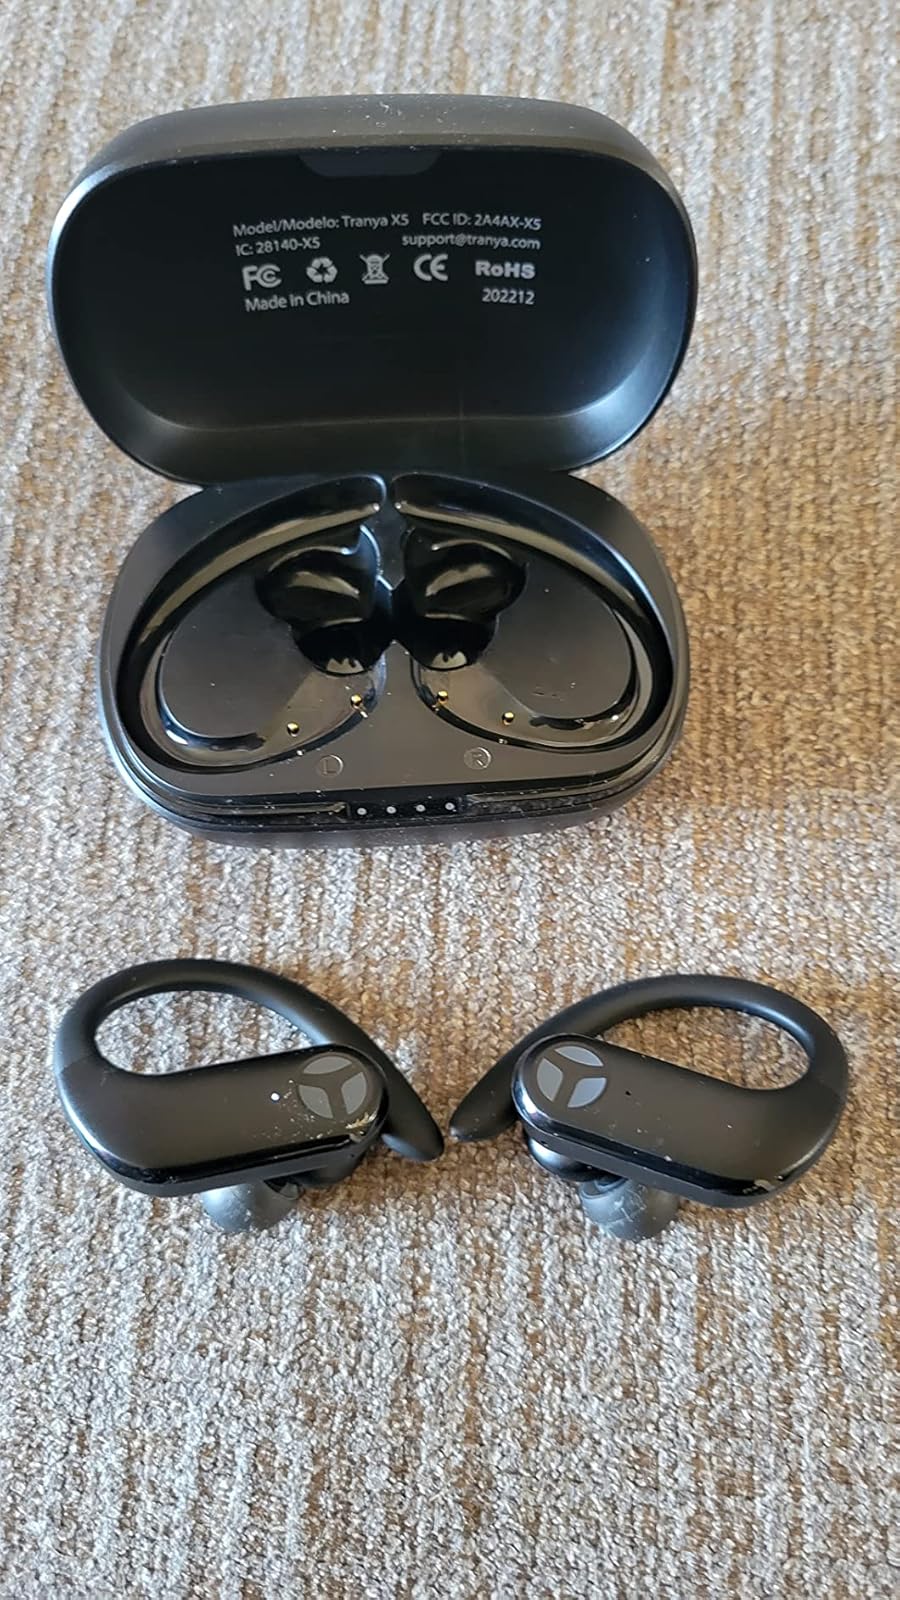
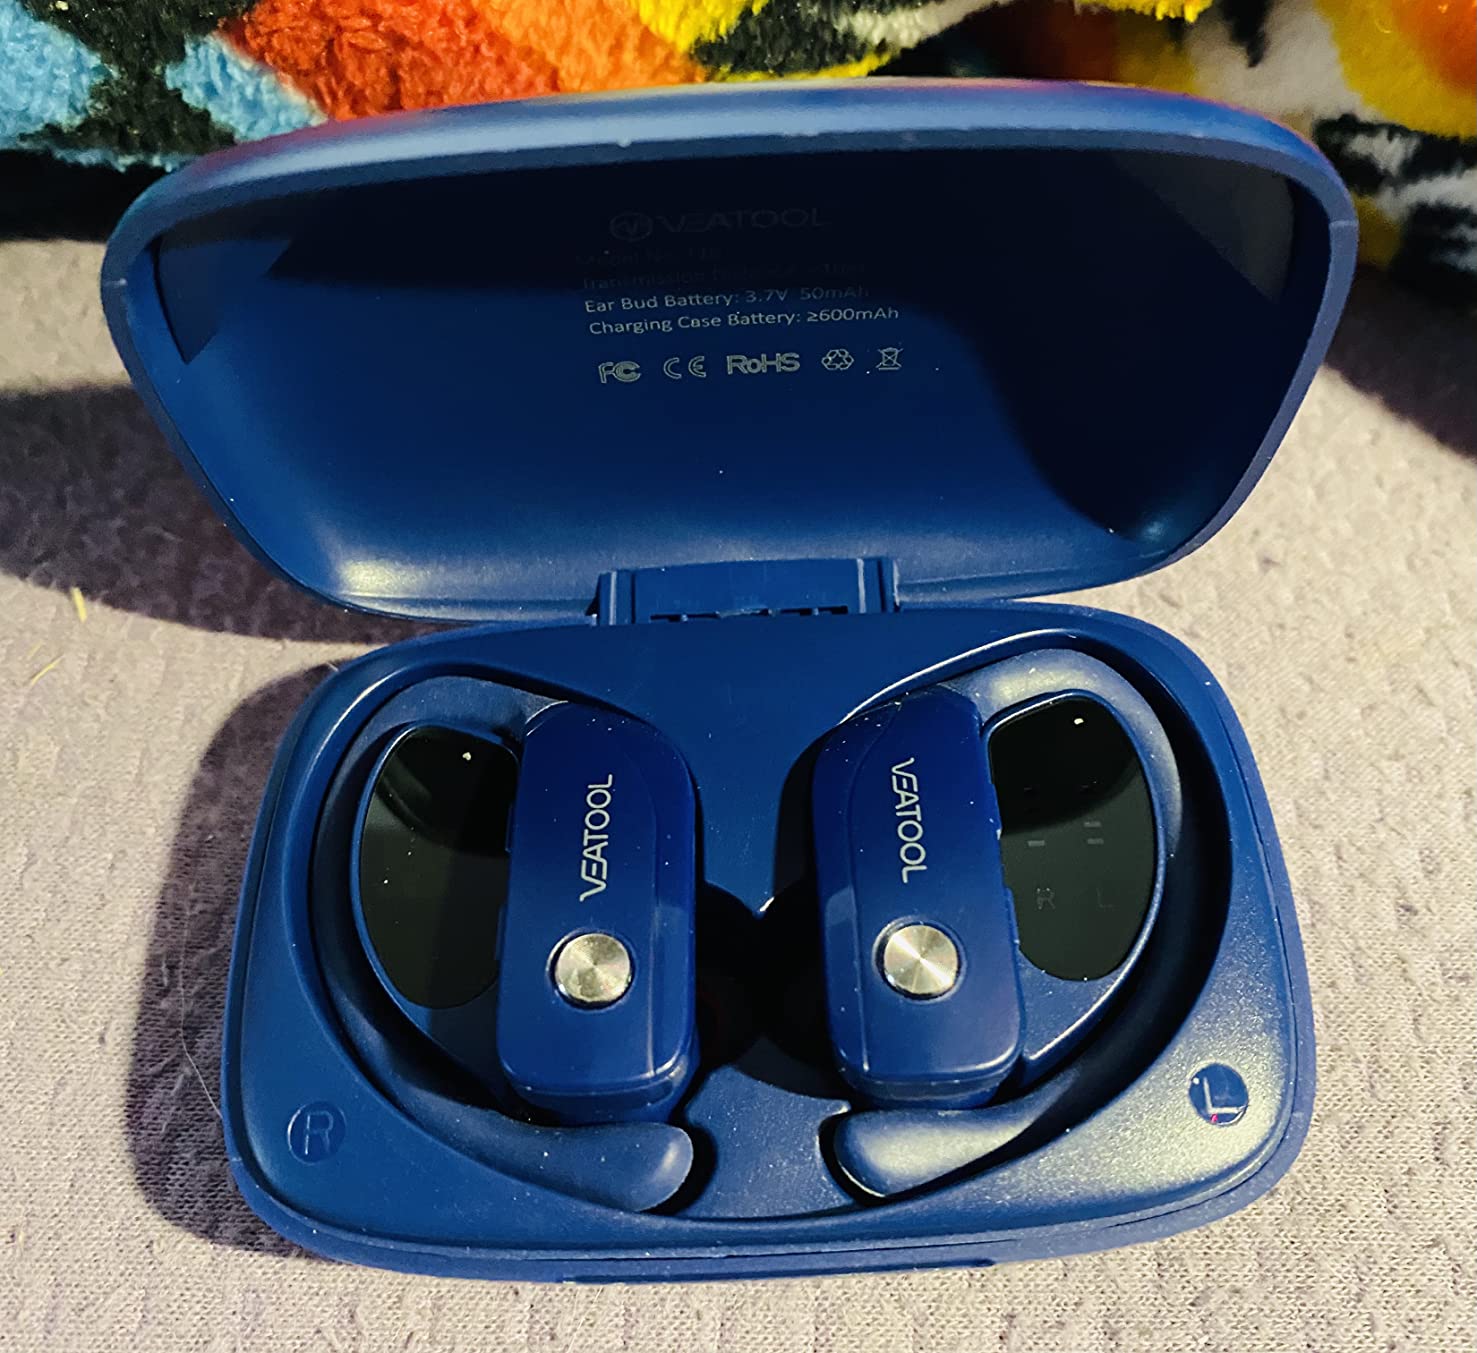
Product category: earbuds
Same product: no